Alton line

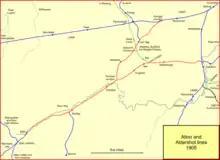
Railway lines in west Surrey and north-east Hampshire in 1905

The contract for construction was awarded to Thomas Brassey, who was to be paid £145,500 (equivalent to £ million in ). The LSWR opened the double-track line from Guildford to Ash Junction on 20 August 1849, when the South Eastern Railway (SER) began running Guildford–Reading services on behalf of the RG&RR. The single-track line to Farnham, with an intermediate halt at Ash Green, opened on 8 October that year. The railway historian R.A. Williams, notes that the LSWR and SER "worked uneasily together" as the two companies competed for passengers travelling from west Surrey to London. In 1858, the SER offered a free bus service from Farnham town centre to its station at in the hope of attracting custom from its rival.